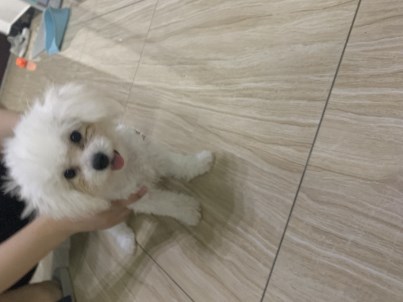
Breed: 3083-n000117-Bichon_Frise